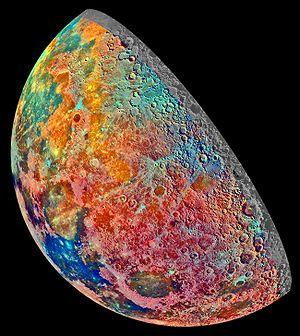
La géologie de la Lune est une géologie bien différente de celle de la Terre. La Lune n'ayant ni atmosphère ni cours d'eau, l'érosion due aux phénomènes météorologiques est absente. La tectonique des plaques, telle qu'on la connaît sur Terre, n'y a pas d'équivalent ; la gravité y est faible et son sol se refroidit plus rapidement du fait de l'absence d'atmosphère jouant un rôle tampon.